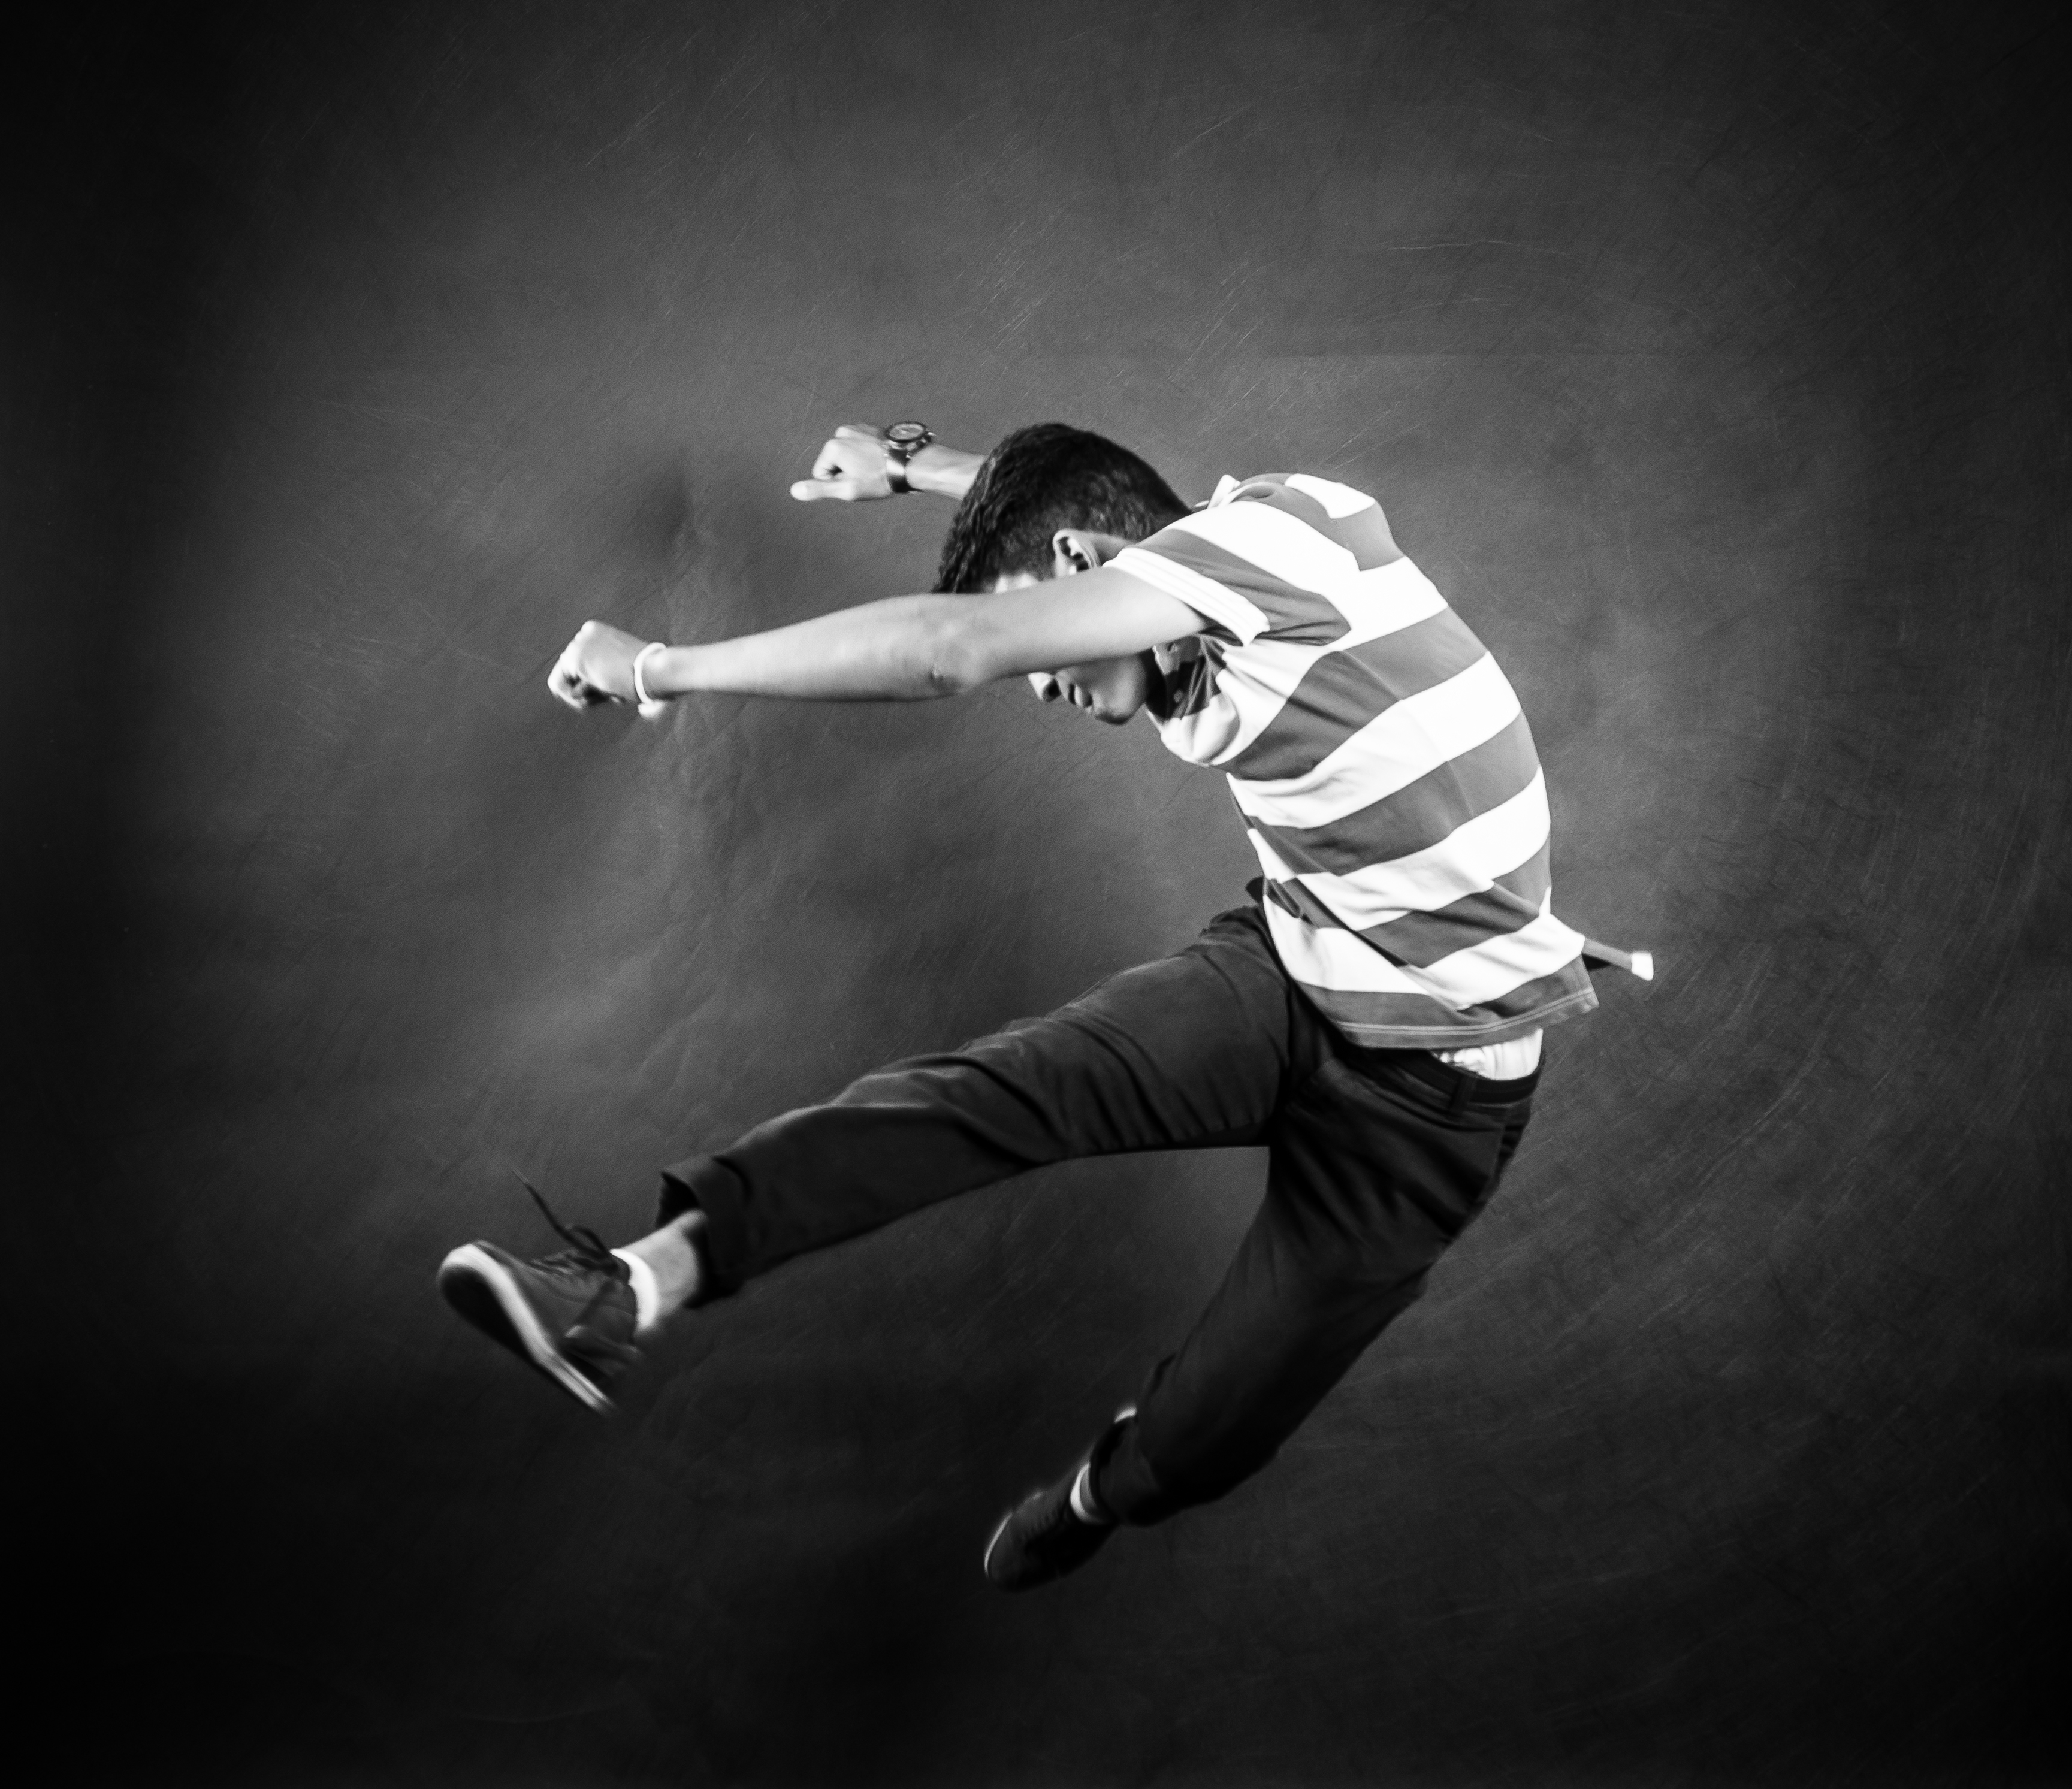
man, person, black and white, white, photography, jumping, dance, model, darkness, black, monochrome, performance art, sports, event, entertainment, performing arts, choreography, monochrome photography, modern dance, concert dance